Young Pioneers (Soviet Union)

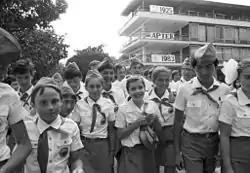
Samantha Smith with Young Pioneers, 1983

The Vladimir Lenin All-Union Pioneer Organization, abbreviated as the Young Pioneers, was a youth organization of the Soviet Union for children and adolescents ages 9–14 that existed between 1922 and 1991.